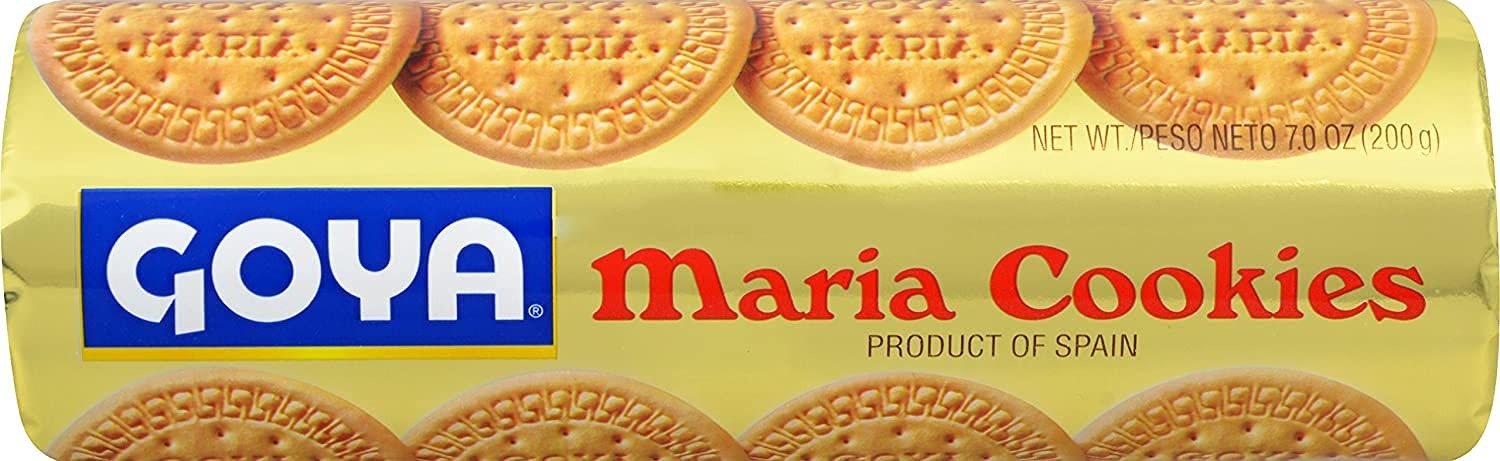
Item Name: Goya, Maria Cookies, 7 Ounce, Count 1 - Cookie & Cracker
Bullet Point: Goya, Maria Cookies, 7 Ounce, Count 1 - Cookie & Cracker
Product Description: Goya, Maria Cookies, 7 Ounce, Count 1 - Cookie & Cracker
Value: 1.0
Unit: Ounce

Price: 1.72